Computer monitor

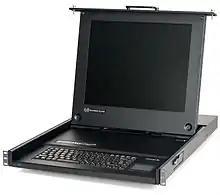
A 1U stowable clamshell , 4:3 rack mount LCD monitor with keyboard

A stowable rack mount monitor is 1U, 2U or 3U high and is mounted on rack slides allowing the display to be folded down and the unit slid into the rack for storage as a drawer. The flat display is visible only when pulled out of the rack and deployed. These units may include only a display or may be equipped with a keyboard creating a KVM (Keyboard Video Monitor). Most common are systems with a single LCD but there are systems providing two or three displays in a single rack mount system.